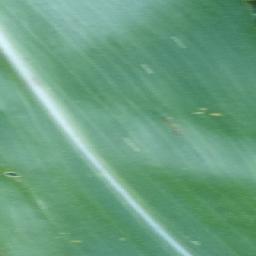
Label: Corn___healthy